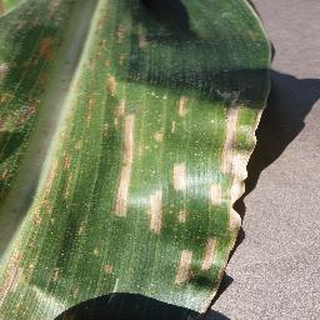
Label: corn_cercospora_leaf_spot